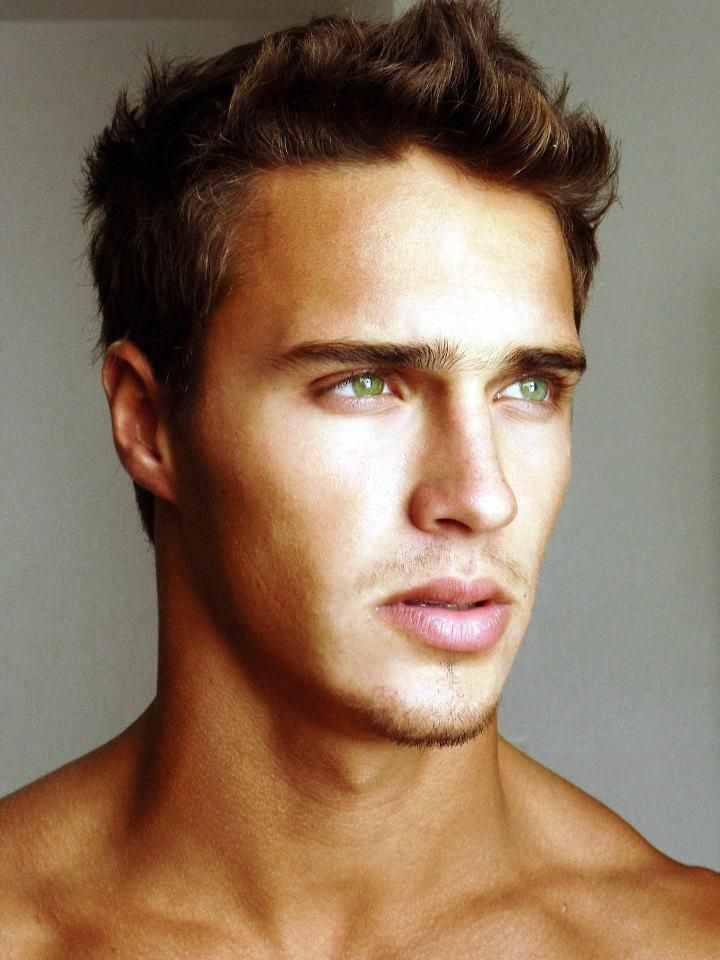
Gender: men